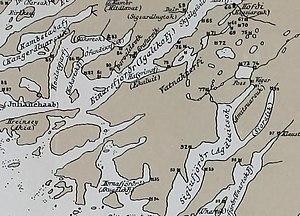
Carte marquant l'emplacement des vestiges archéologiques de Vatnahverfi mis au jour à la fin du XIXe.
Vatnahverfi, actuellement connue sous les noms de Tasikuluulik ou Qeqertaasaq en langue groenlandaise, est une ancienne colonie viking située dans l'Établissement de l'Est. Le nom de Vatnahverfi peut être approximativement traduit par « District des lacs ».